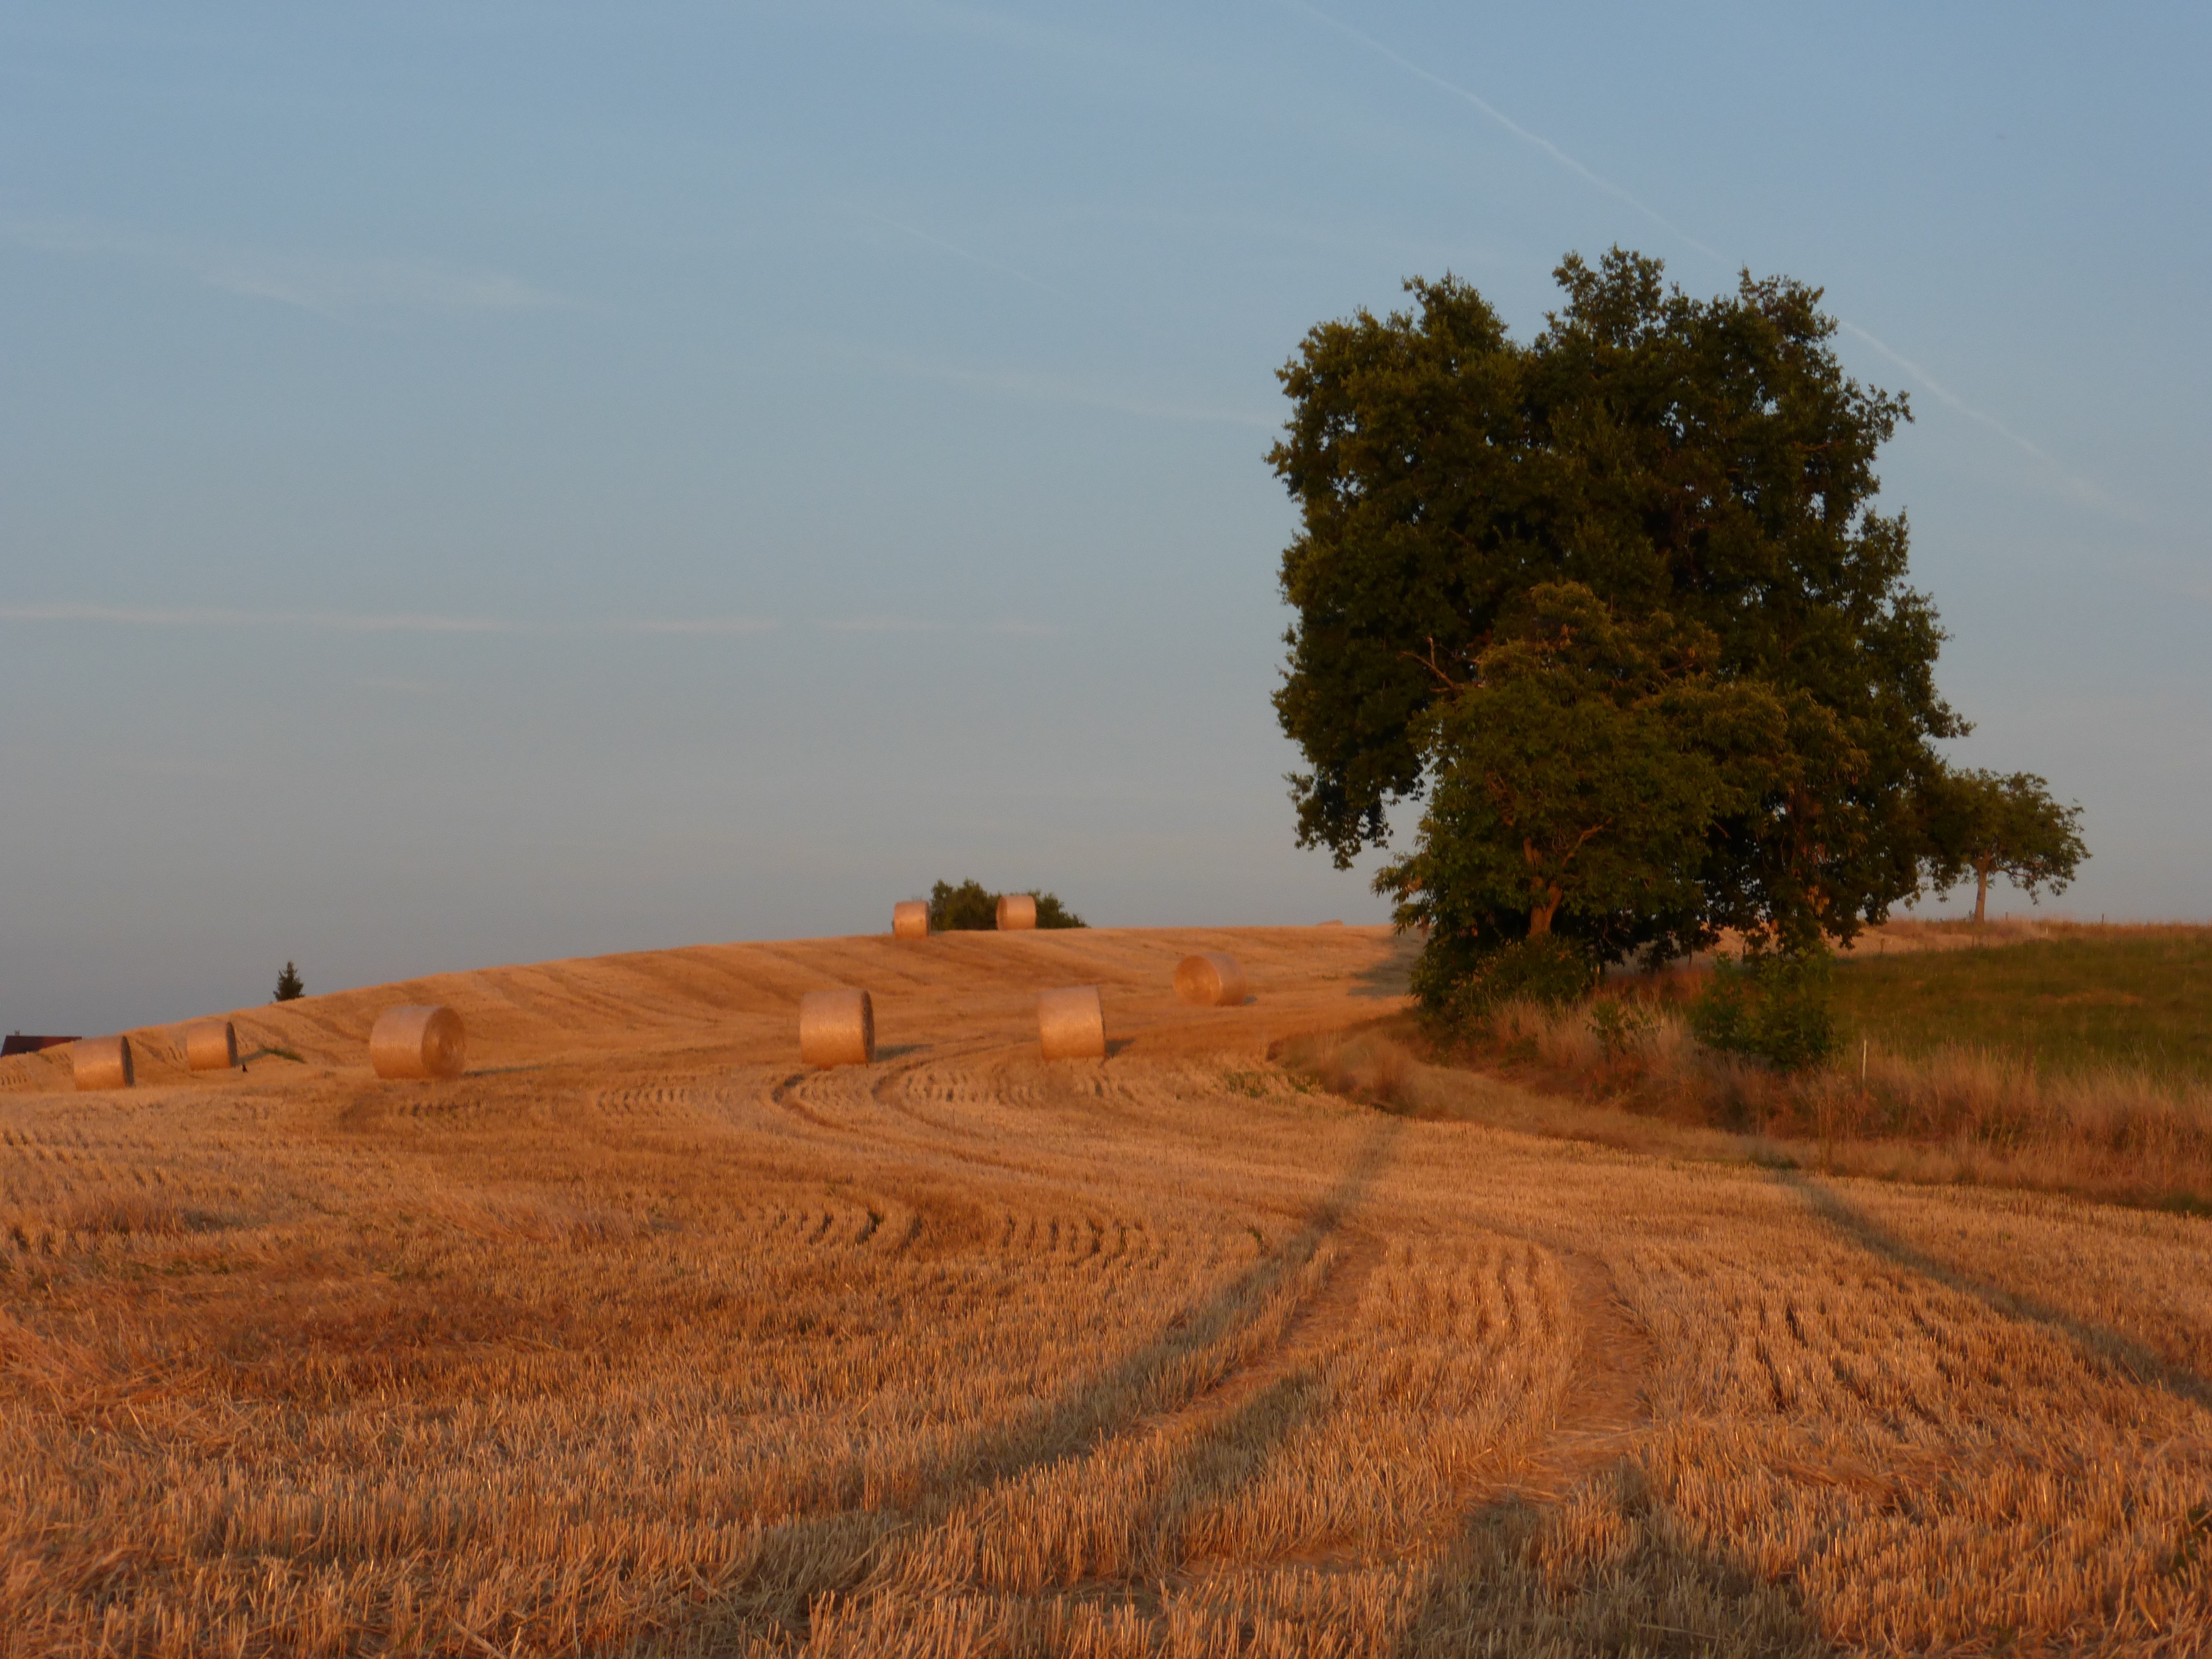
landscape, horizon, plant, field, prairie, hill, summer, france, food, crop, soil, agriculture, savanna, plain, trees, fields, grassland, plateau, habitat, ecosystem, steppe, rural area, natural environment, grass family